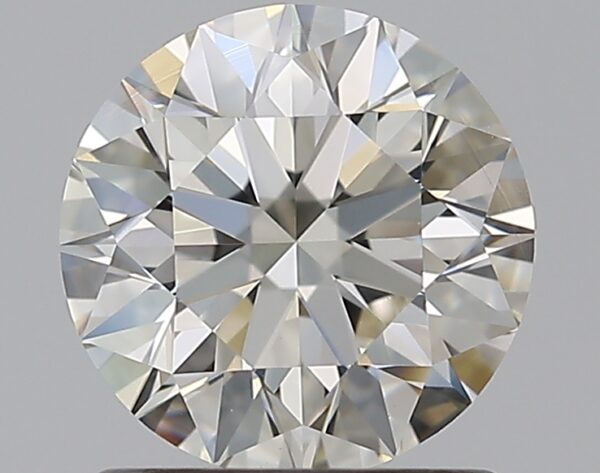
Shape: round
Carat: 1.01
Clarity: VVS1
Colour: J
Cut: EX
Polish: EX
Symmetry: EX
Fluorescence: ST
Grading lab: GIA
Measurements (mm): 6.37 x 6.41 x 4.01